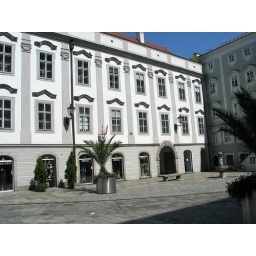
One of these houses was Mozart's home when he lived in Linz.